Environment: real
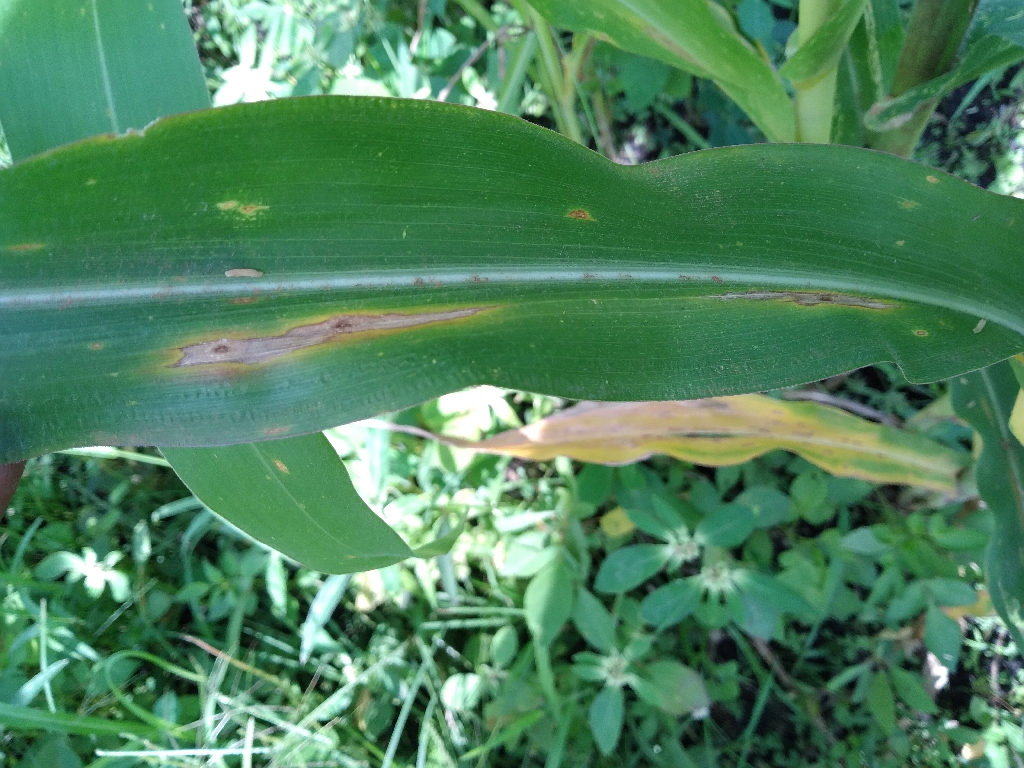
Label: northern_corn_leaf_blight